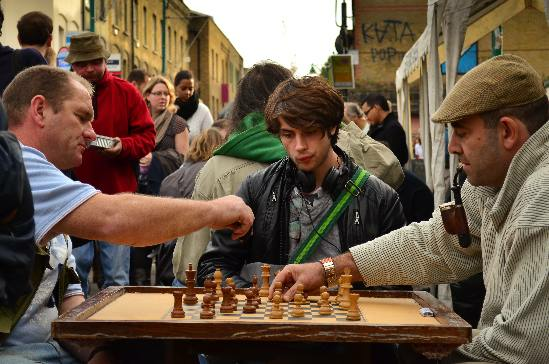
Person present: Yes